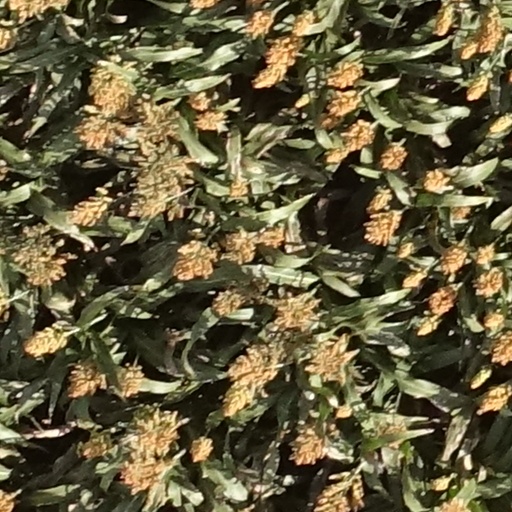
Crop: sorghum